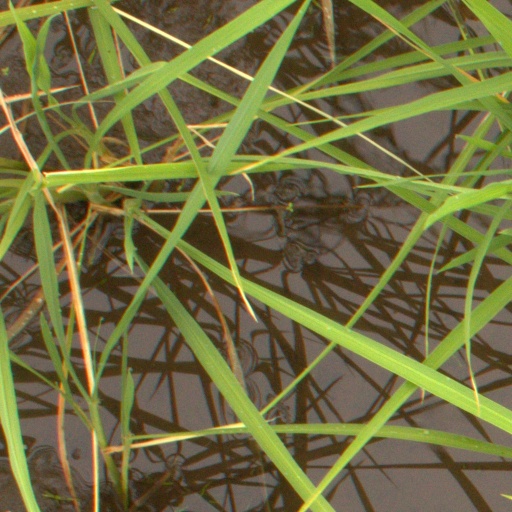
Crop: rice